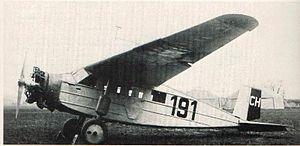
Swissair était la compagnie aérienne nationale suisse. Elle a été fondée en 1931 par Balz Zimmermann et par le pionnier de l’aviation Walter Mittelholzer. SAirGroup fait faillite le 2 octobre 2001 et cesse son activité en mars 2002. La compagnie arborait la croix suisse comme marque distinctive.